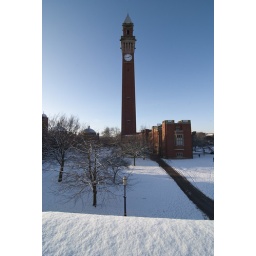
Chancellor's court, with the clock tower, in this week's snow. Taken from the roof of Physics West.